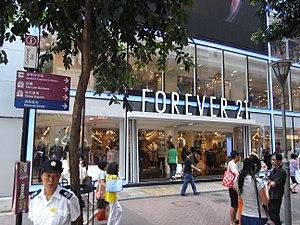
Forever 21 est une chaîne américaine de prêt-à-porter, avec des succursales dans la majorité des villes américaines, européennes et asiatiques, proposant des vêtements et accessoires pour jeunes et adolescents.